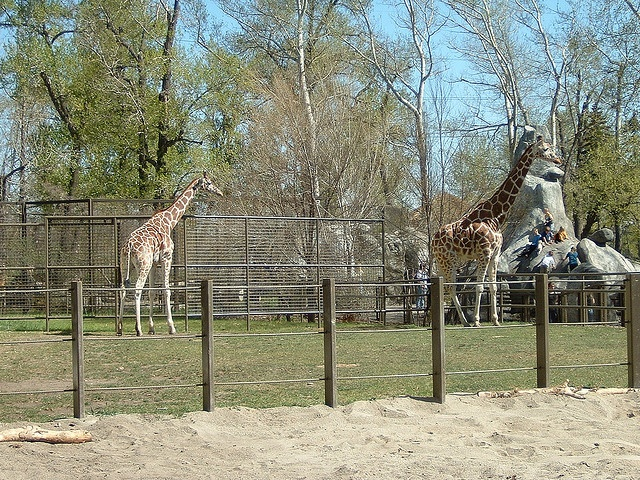
Two giraffes wander about a paddock in a zoo.
Two giraffes hanging out at the zoo.
Giraffes are roaming around an enclosure at the zoo.
Giraffes in an enclosure next to a play mountain for children.
Two giraffes are in the enclosure, children climb in the background.